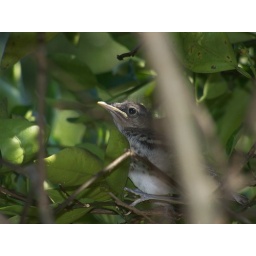
a bird in our tree